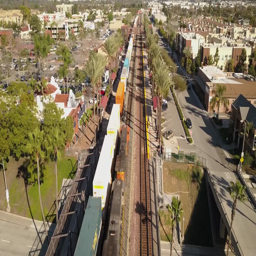
trains crossing at the station